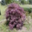
Label: maple_tree